Thampan Thomas

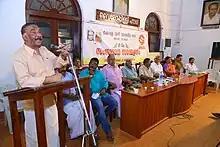
Thampan Thomas inaugurates HMS Vazhivanibha sabha Kerala state conference at Kerala Sahitya Akademi.

Thampan Thomas is an Indian politician. He was elected to the Lok Sabha, lower house of the Parliament of India from Mavelikara, Kerala in 1984 as a member of the Janata Party. He is president of Socialist Party (India).